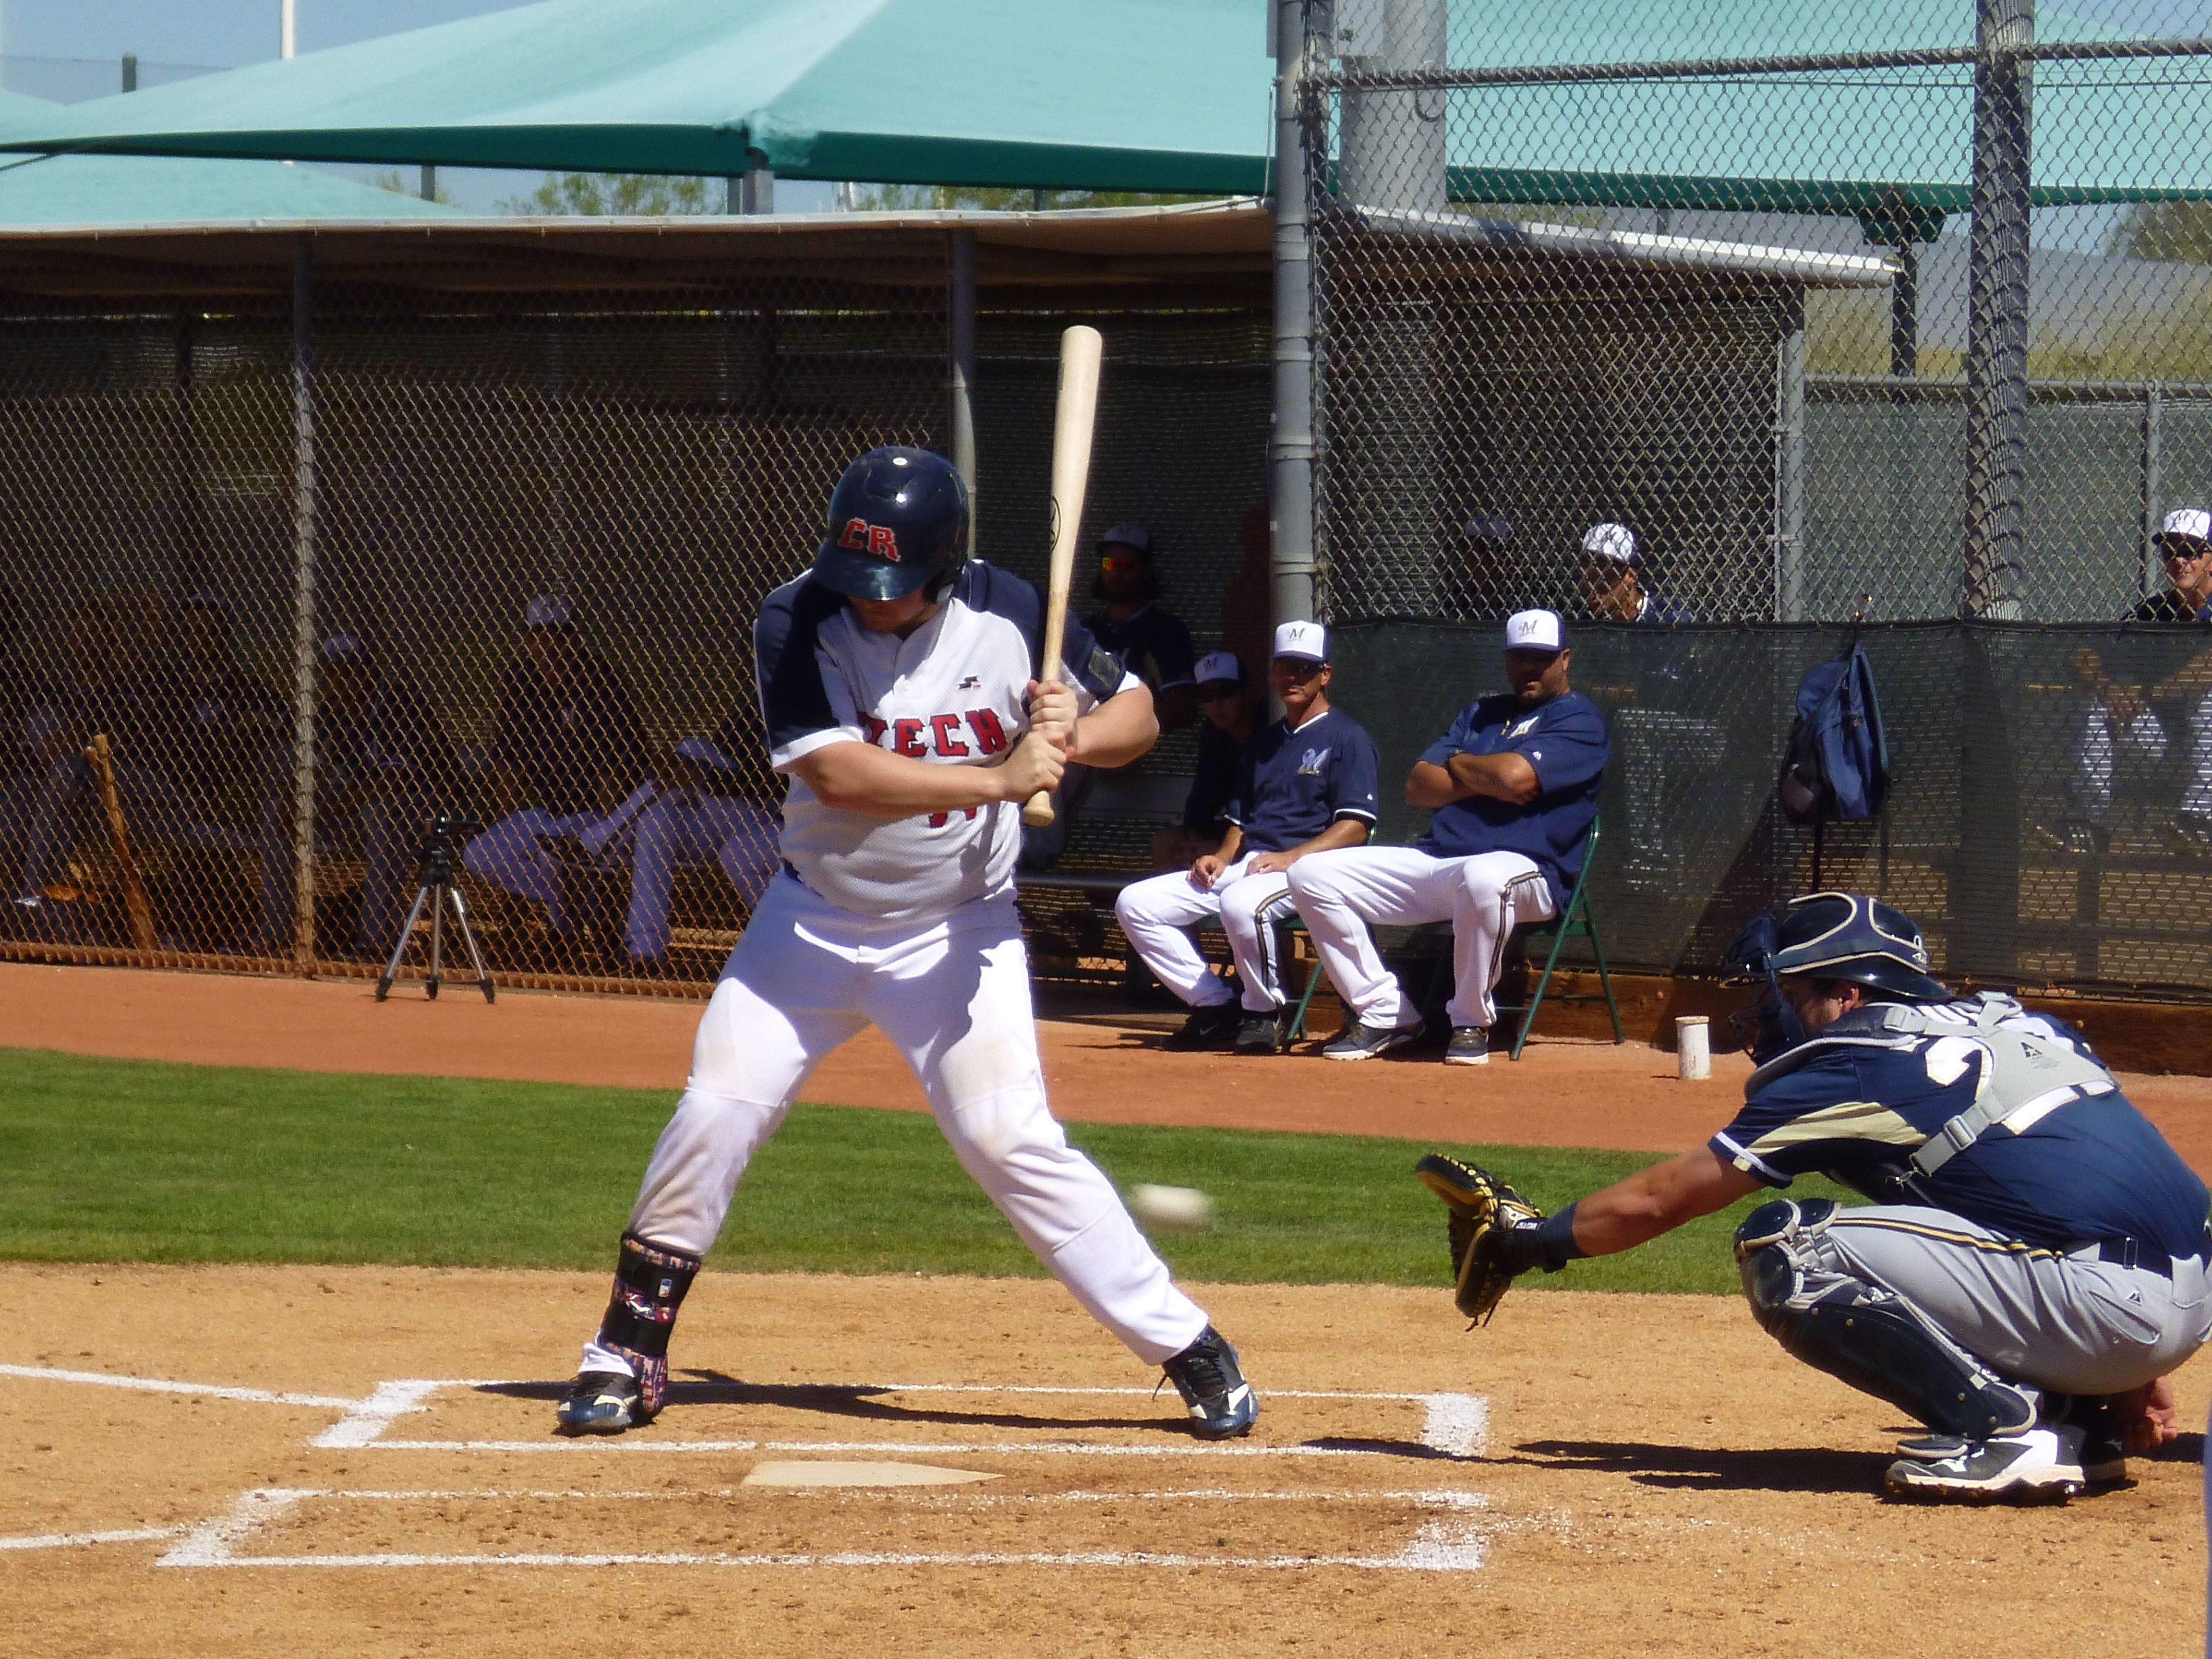
baseball, baseball field, pitch, batman, sports, pitcher, tournament, baseball player, representation, catcher, softball, ball game, team sport, infielder, college baseball, competition event, bat and ball games, baseball positions, college softball